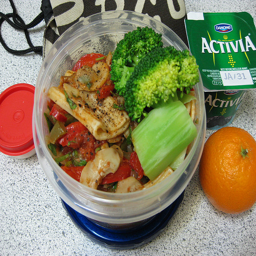
A plastic container filled with meat and vegetable.s
A plastic bowl of vegetables with an orange and yogurt next to it.
A bowl is filled with pasta and broccoli near an orange and yogurt.
a bowl of stir fry including broccoli next to yogurt and an orange
I do not see a picture shown above.